Vlaardingen

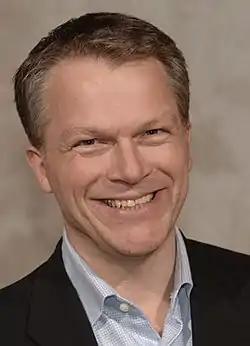
Wouter Bos, 2007

Historical buildings in the town include the "Grote Kerk" (Big Church), the "Waag" (Weighing Bridge) next to the church and the old town hall (used for weddings), all on the "Markt", the former marketplace, the "Visbank" (Fish Auction) at the harbour and the "Oude Lijnbaan" (Old Ropewalk, where ropes were made). The "Grote Kerk" was probably established between 1156 and 1164 and has been expanded, damaged and rebuilt. To the north of the old harbour is the old Aeolus windmill, which operates and sells ground cereals. The harbour is a marina and open-air museum with old ships. At the harbour is the "" (before: " Visserijmuseum" and the "Visserij en Vlaardings Museum"), a museum dedicated to commercial sea fishing and lore. A war memorial to the crew of a Wellington bomber from No. 142 Squadron RAF killed when it was shot down over Vlaardingen in March 1942 has been erected in "Wijkpark Holy-Noord" in June 2012.